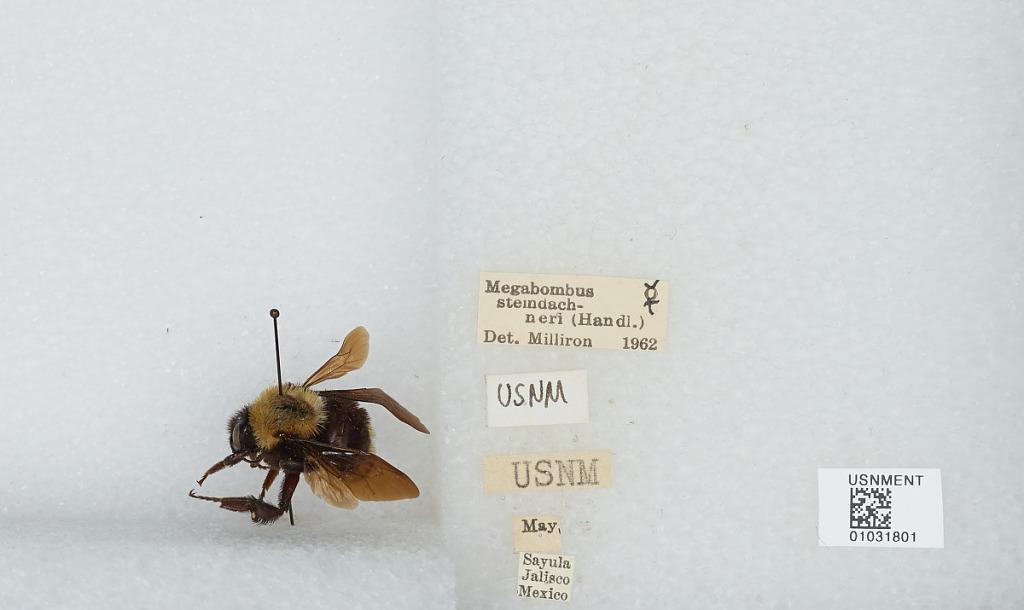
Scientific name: Bombus (Fervidobombus) steindachneri Handlirsch
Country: Mexico
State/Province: Jalisco
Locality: Sayula
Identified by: Milliron